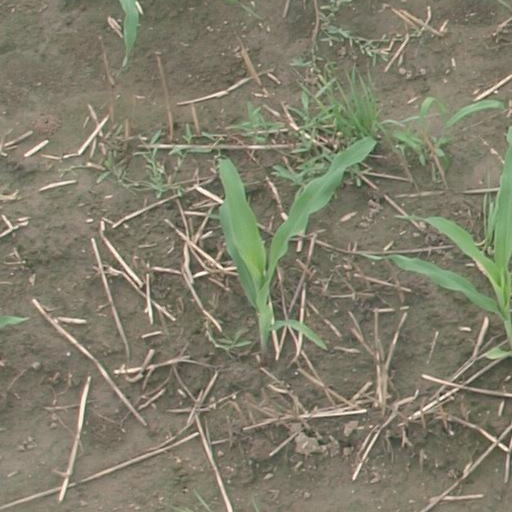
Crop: maize; corn